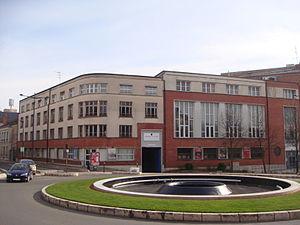
La Maison de la Culture de Bourges, à gauche, les locaux de l'ancienne école de la Musique. Photo prise le 20 mars 2011.
La Maison de la Culture de Bourges est un établissement culturel labellisé scène nationale, d'esthétique Art déco, situé à Bourges, dans le département du Cher. Édifiée entre 1936 et 1938, inaugurée en 1963, elle est la première maison de la culture voulue par André Malraux, alors ministre des Affaires culturelles. La MCB est devenue un établissement public de coopération culturelle en juin 2010. Elle était jusqu'alors gérée par une association.